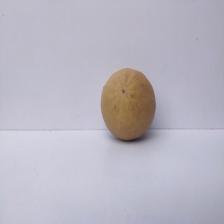
Size: Large